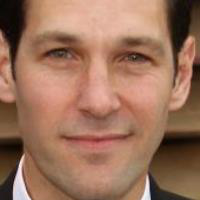
Age group: age 41-55